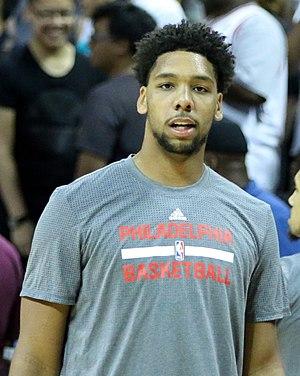
Jahlil Okafor, né le 15 décembre 1995 à Fort Smith, Arkansas, est un joueur américain de basket-ball. Il évolue au poste de pivot en NBA. Il a remporté le Championnat NCAA 2015 avec son équipe universitaire, les Blue Devils de Duke.